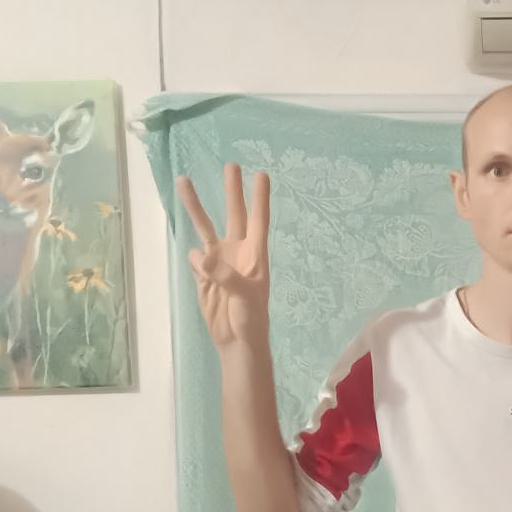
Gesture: three